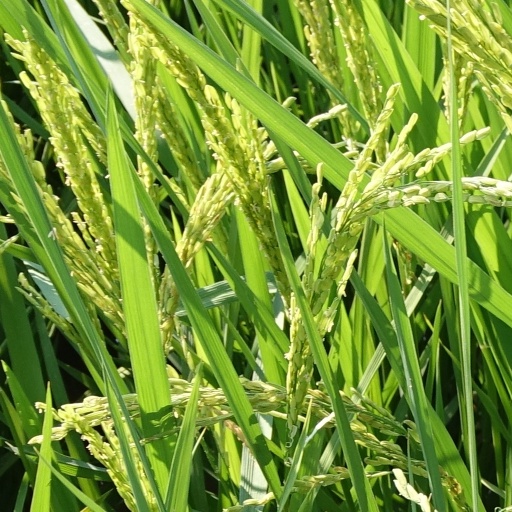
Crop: rice